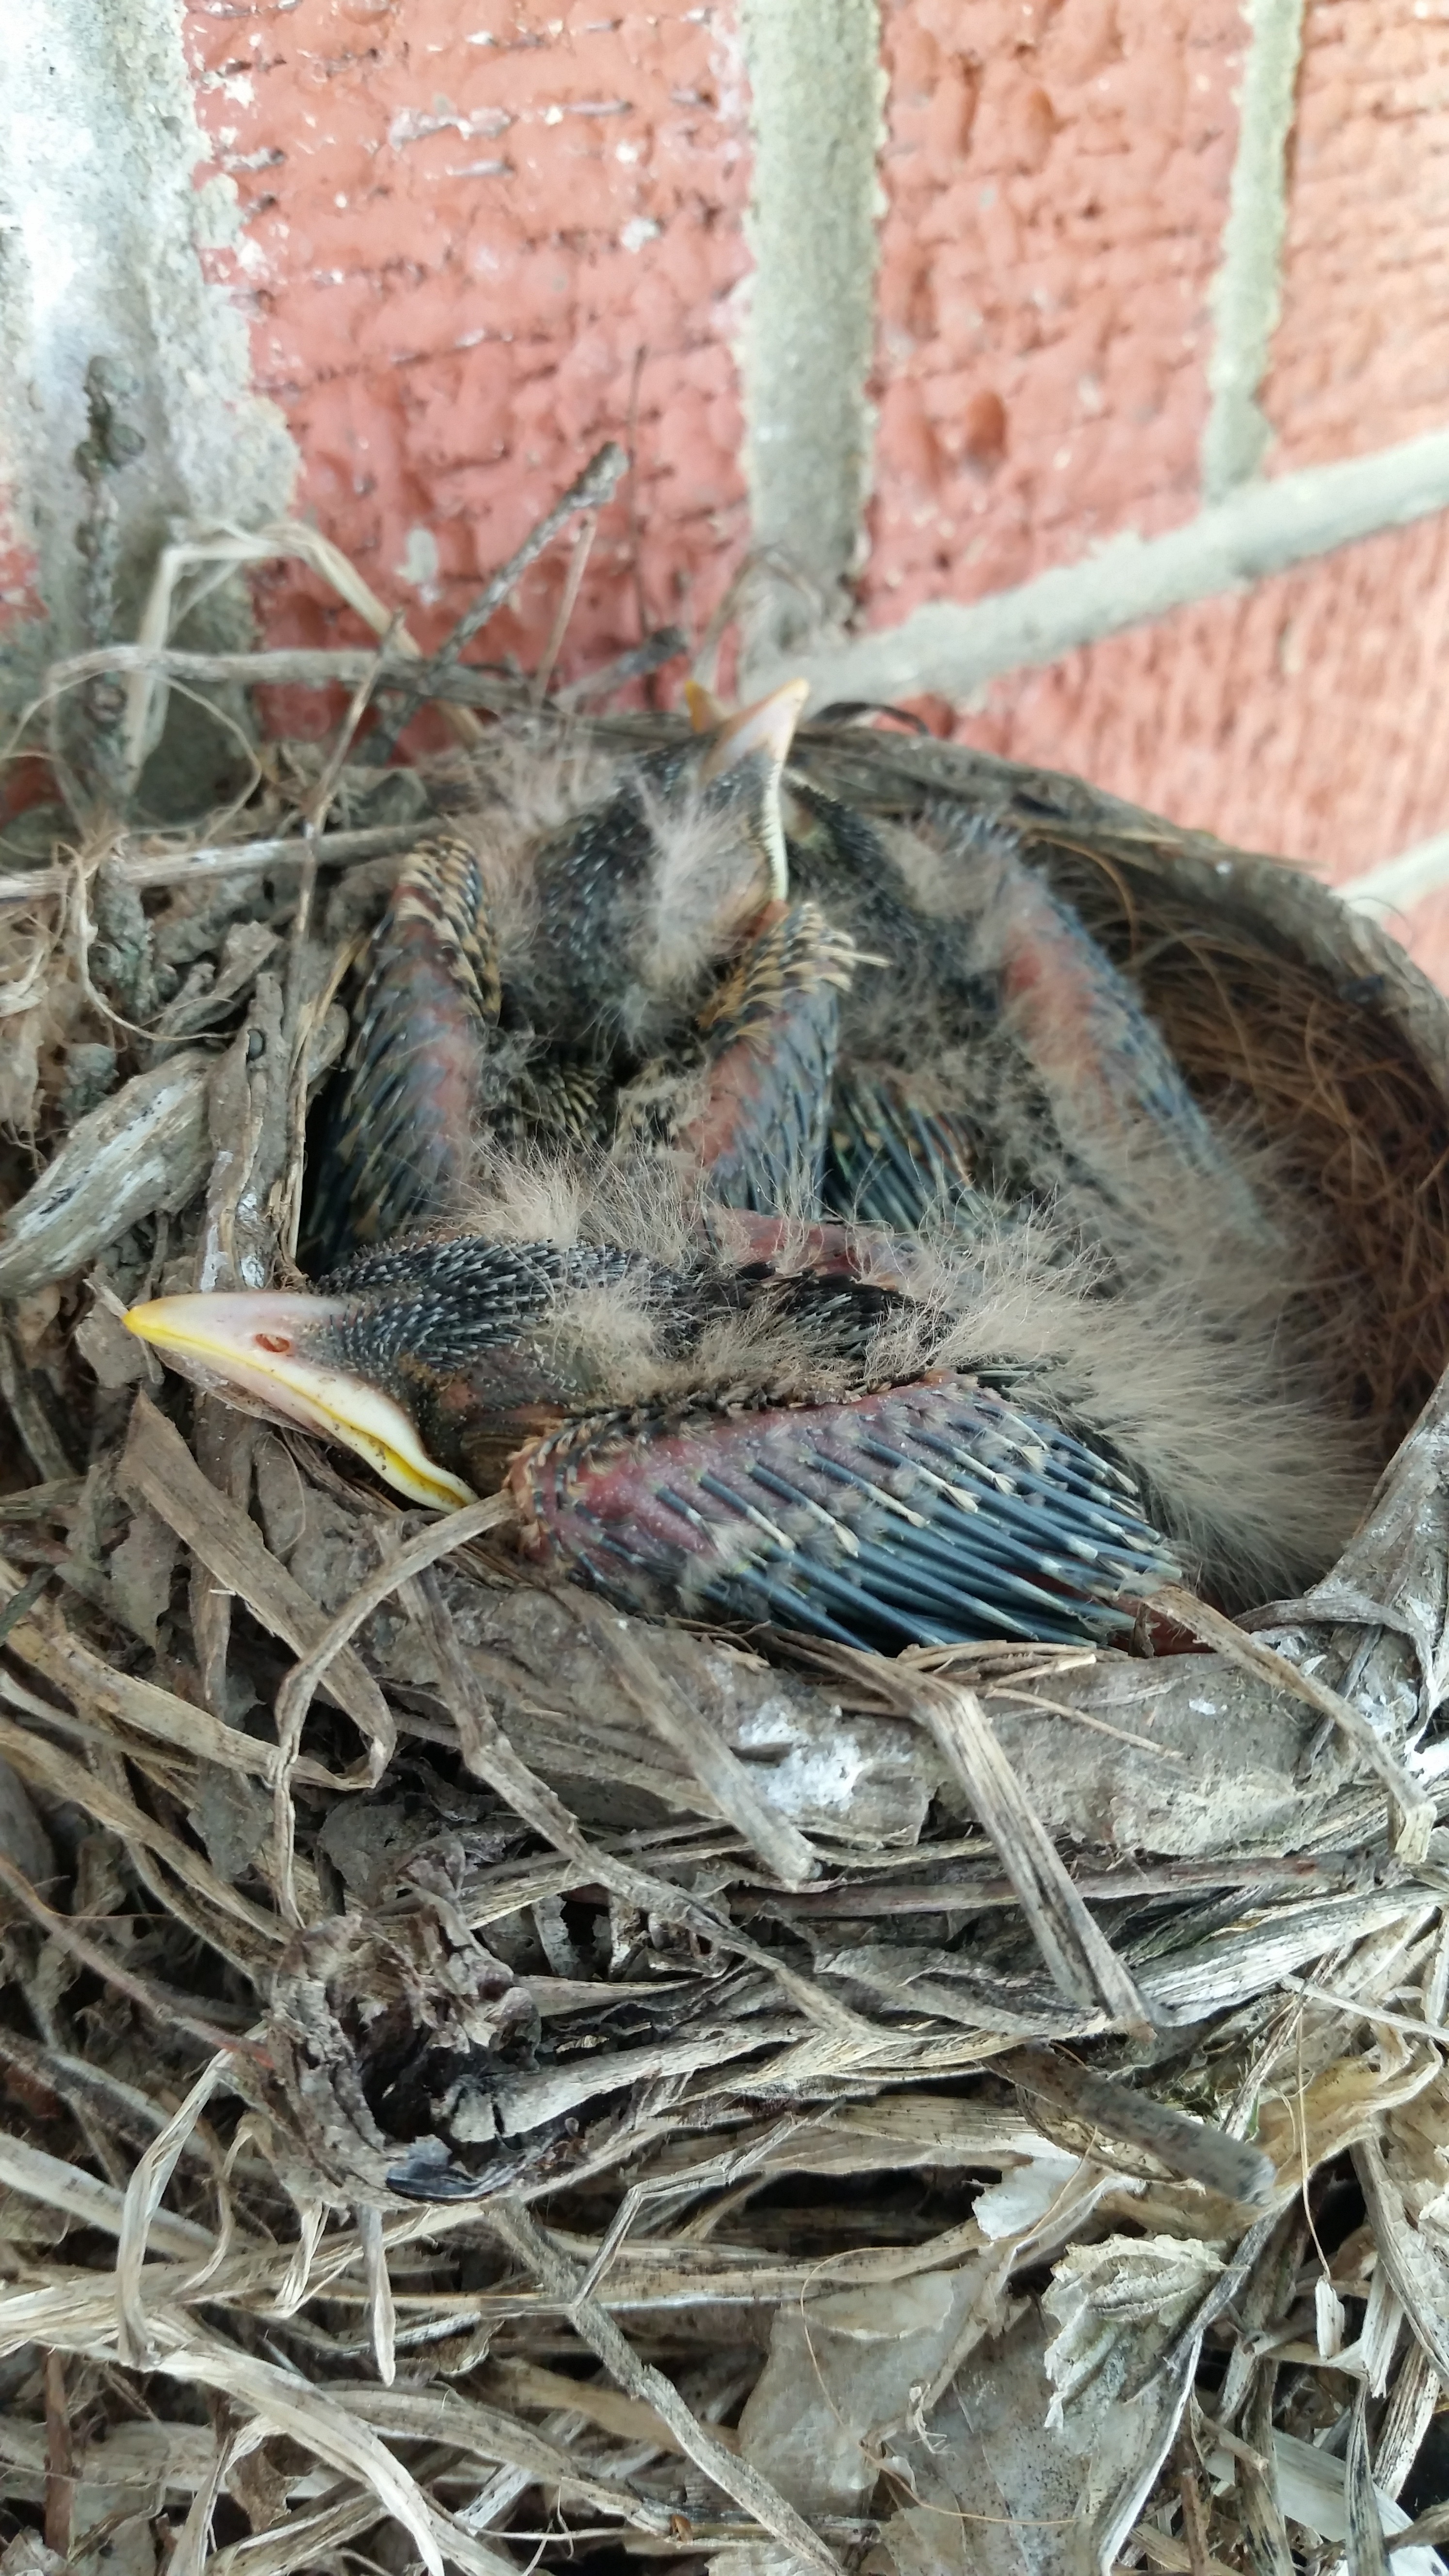
nature, branch, bird, wildlife, robin, fauna, baby bird, birds, bird nest, vertebrate, sparrow, nest, young bird, baby robin, newborn bird, perching bird